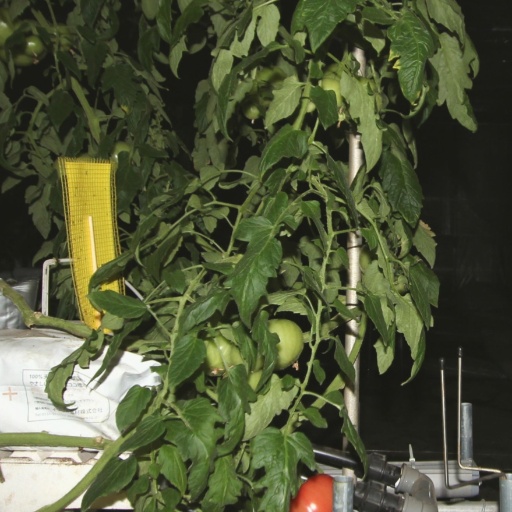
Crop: tomato